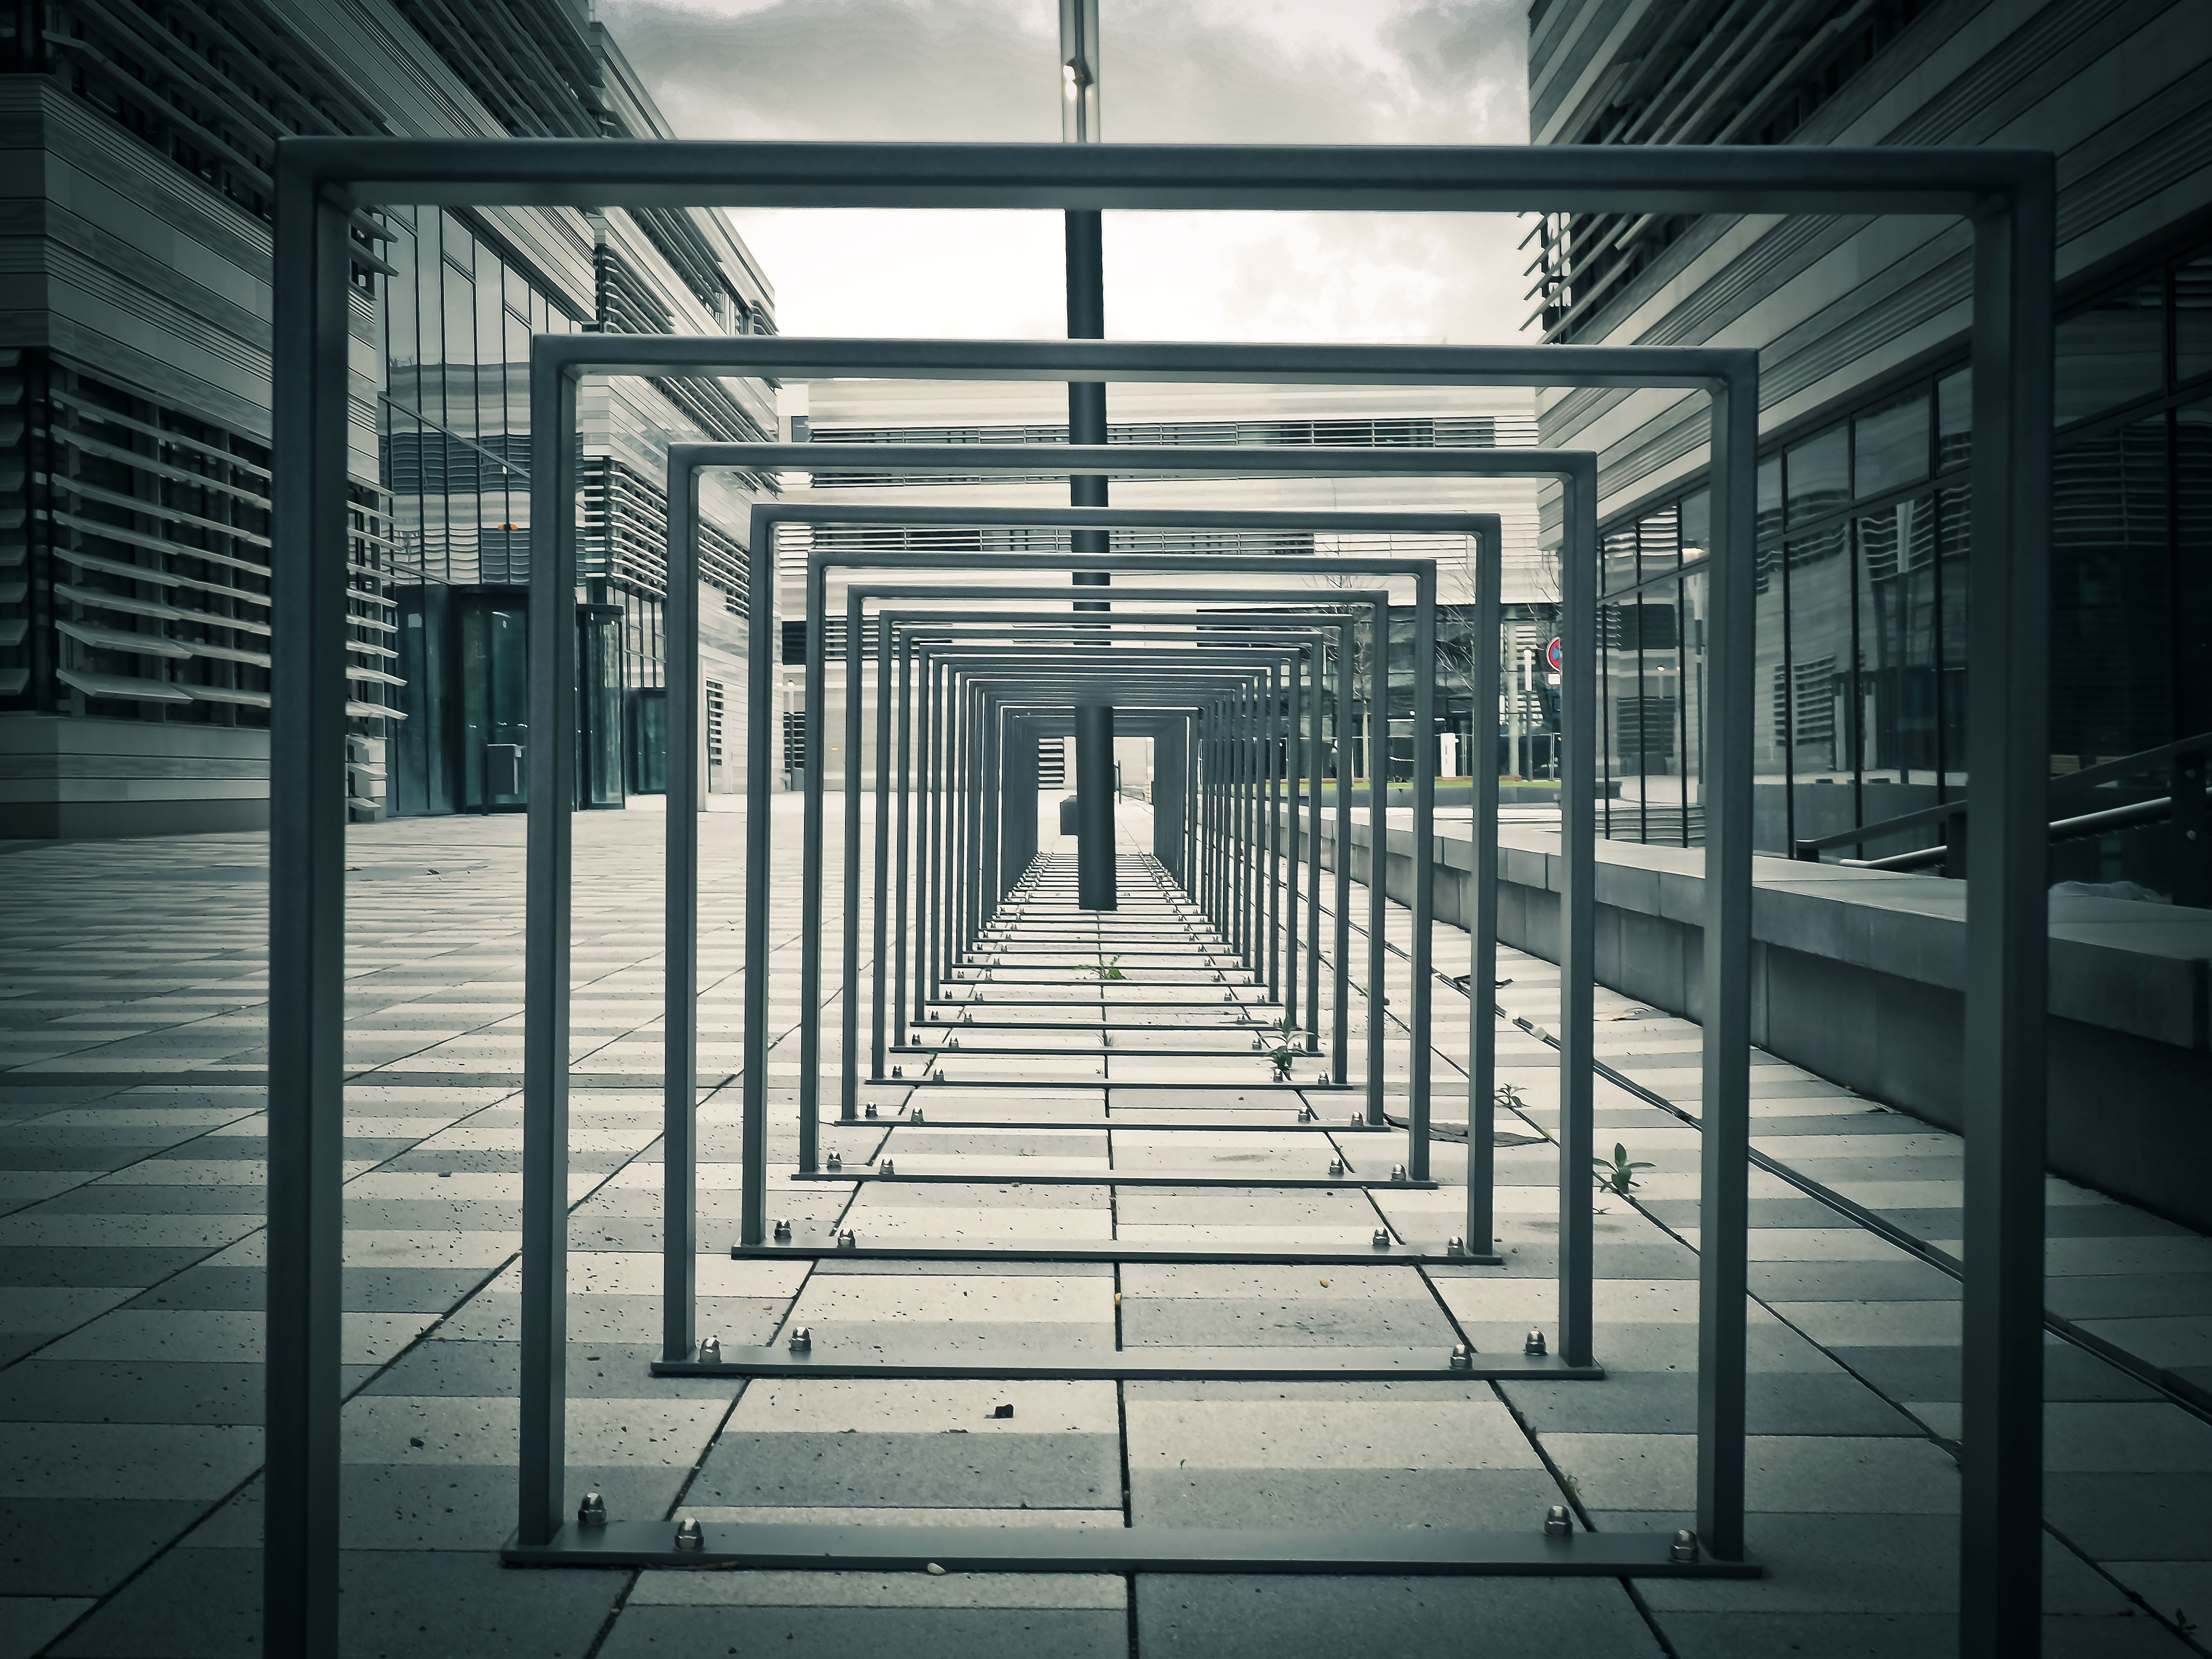
architecture, window, perspective, building, city, urban, line, hall, monochrome, modern, interior design, symmetry, shape, point of view, urban area, fahradstaender